Basque Country (greater region)

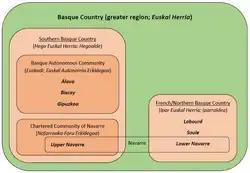
Euler diagram of the Basque Country

The name in Basque is "Euskal Herria". The name is difficult to accurately translate into other languages due to the wide range of meanings of the Basque word "herri". It can be translated as "nation; country, land; people, population" and "town, village, settlement". The first part, "Euskal", is the adjectival form of "Euskara" "the Basque language". Thus a more literal translation would be "country/nation/people/settlement of the Basque language", a concept difficult to render into a single word in most other languages.